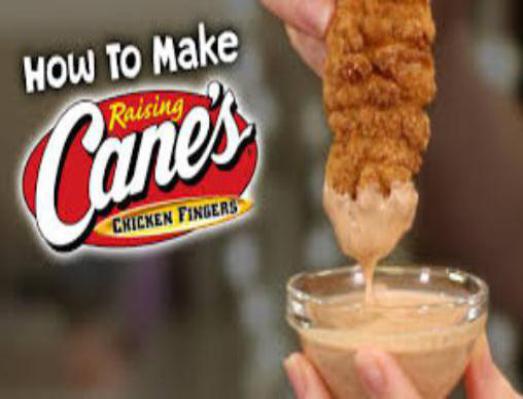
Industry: Food